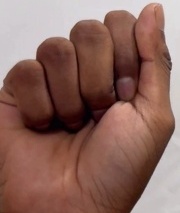
ASL sign: A